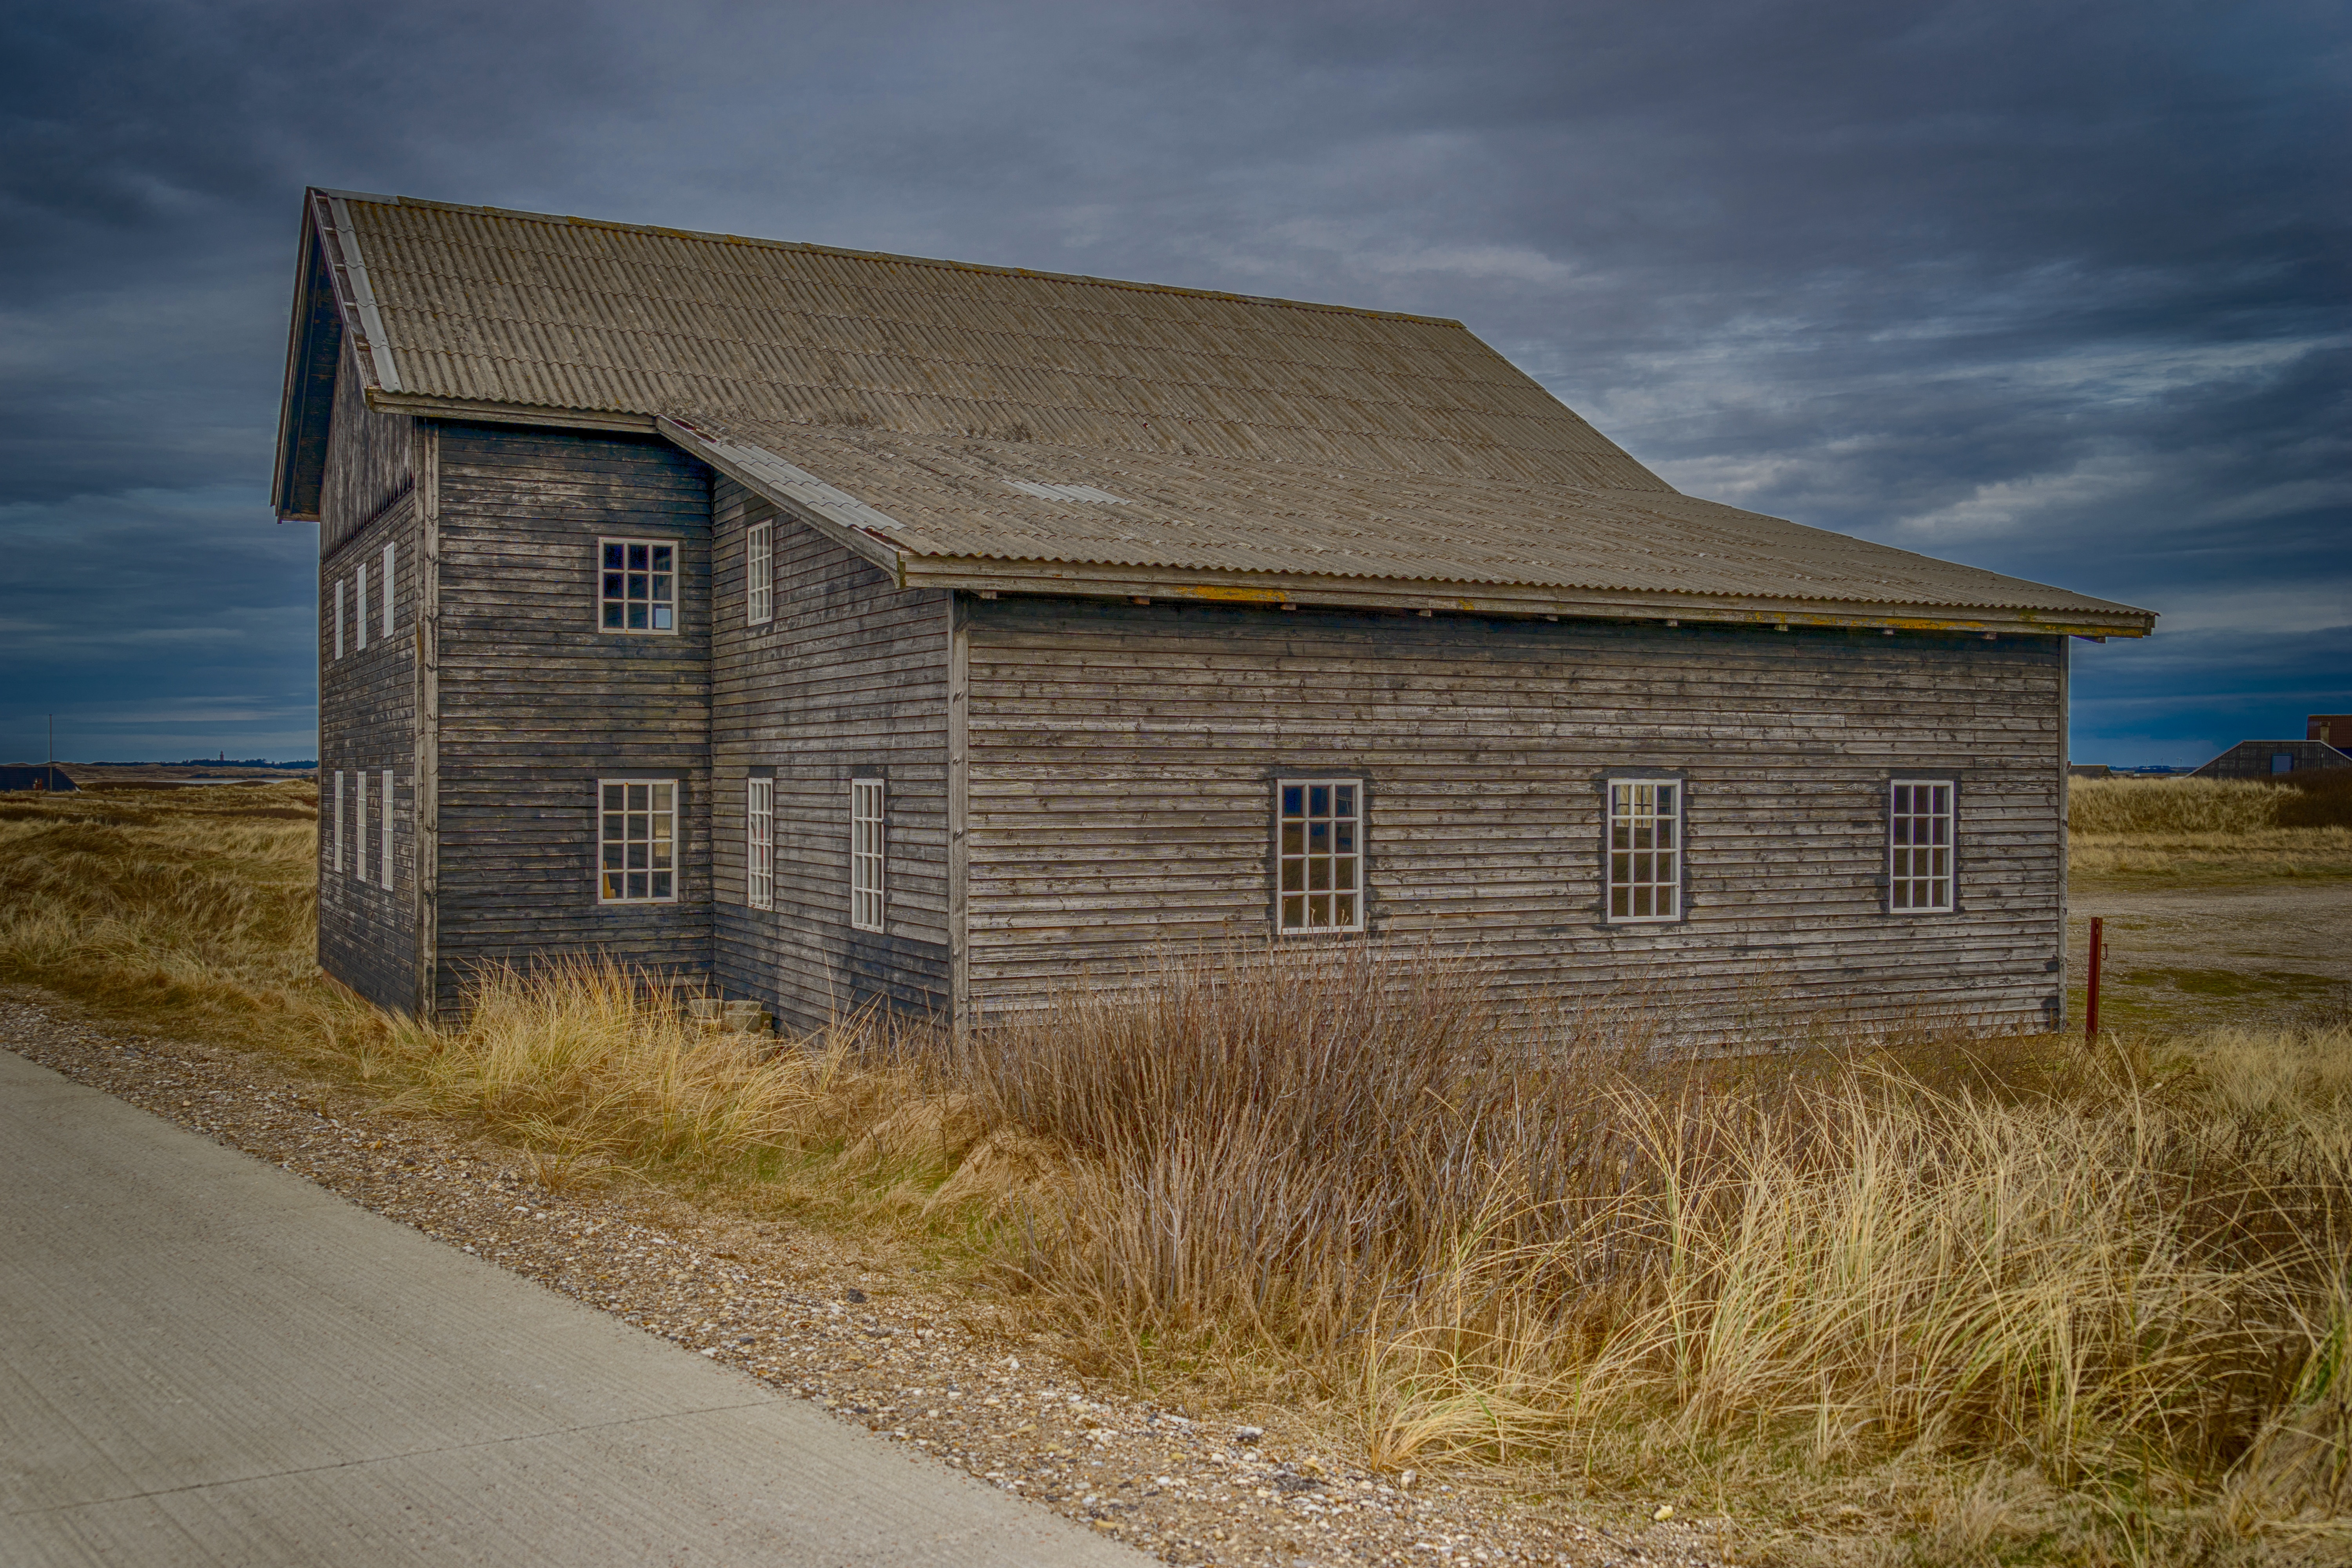
grass, architecture, wood, road, farm, house, building, barn, home, shack, cottage, farmhouse, estate, rural area